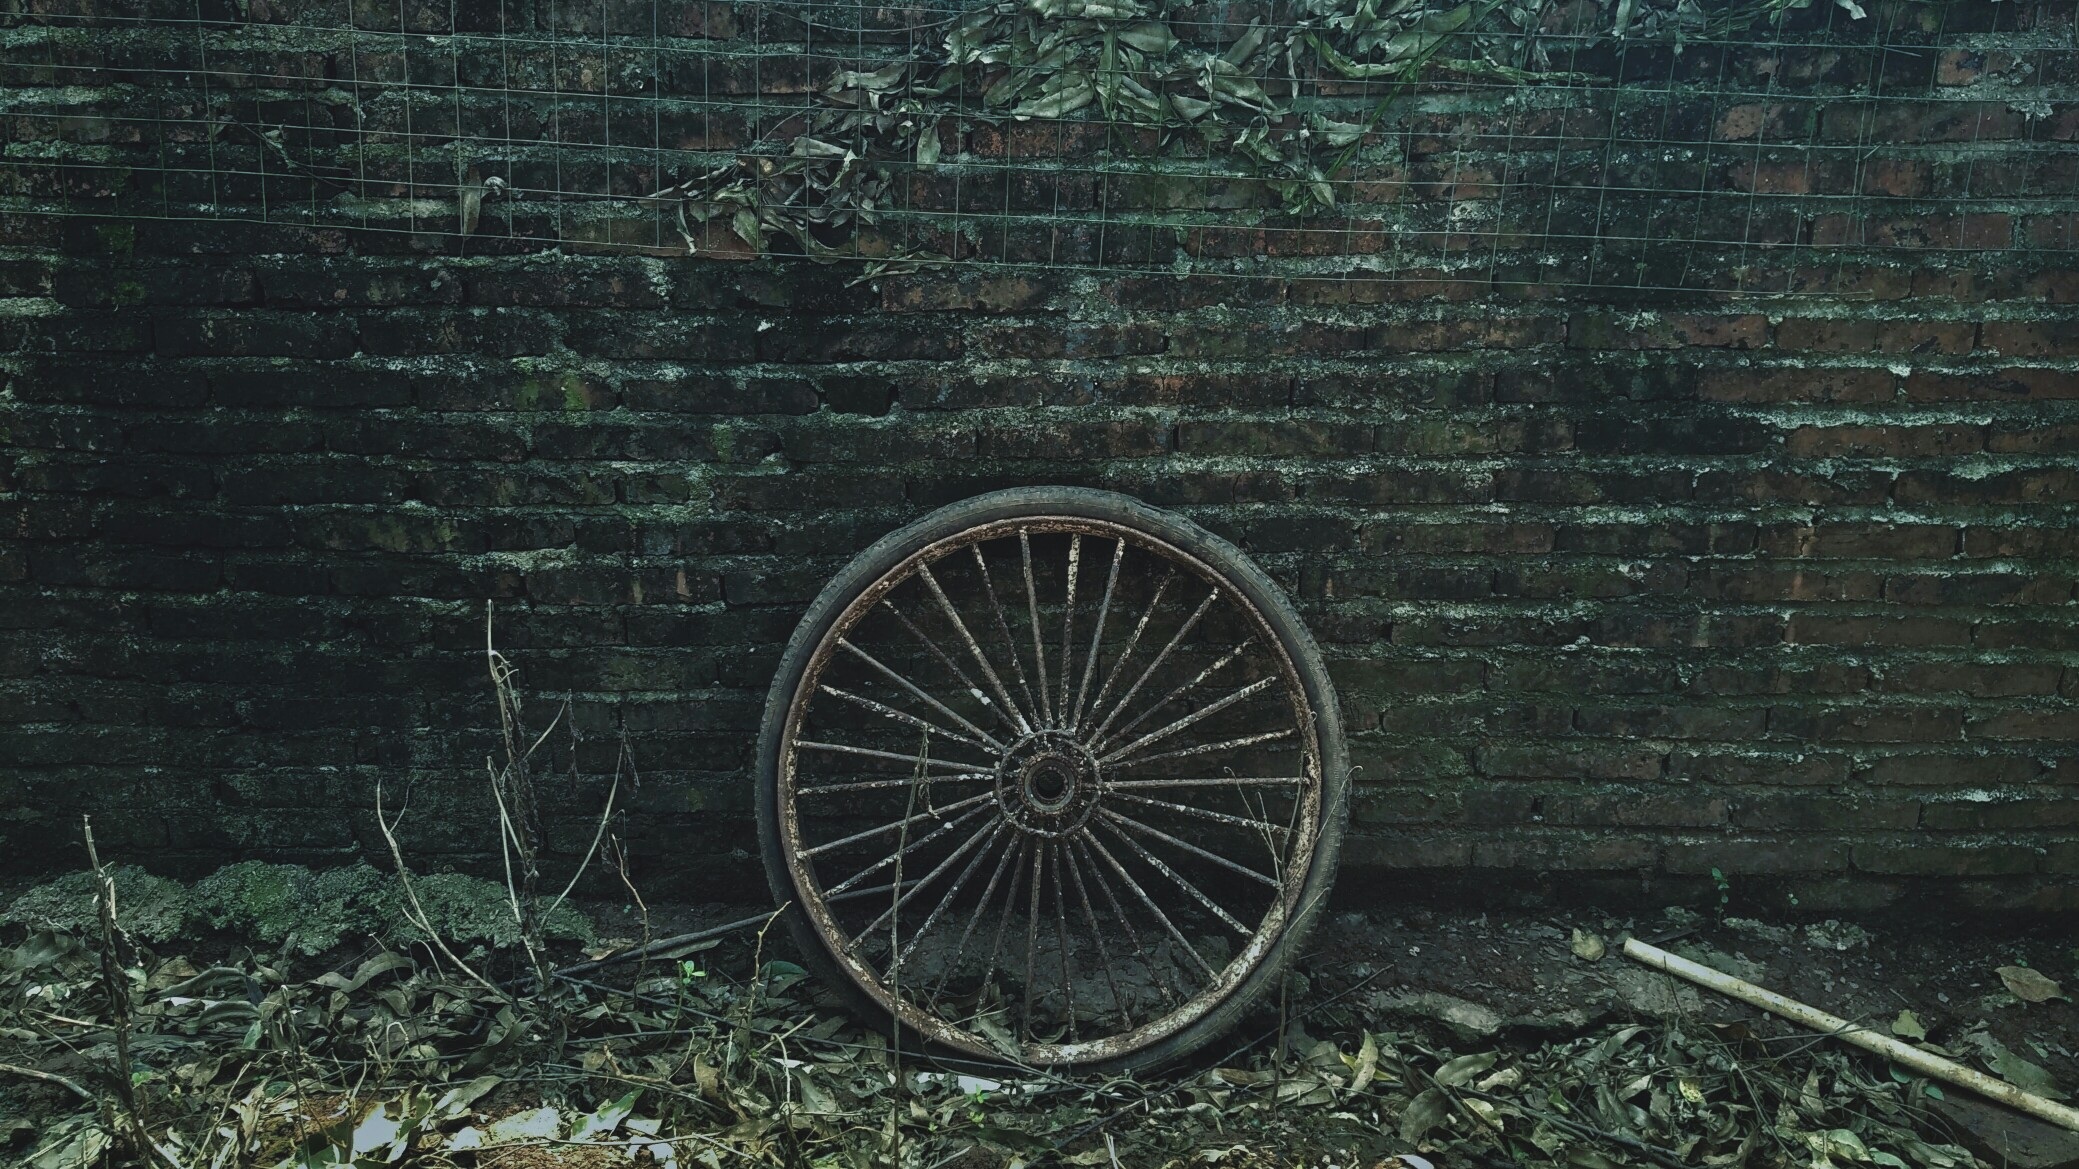
heel, wheel, round, old, bicycle, wall, country, green, vehicle, soil, tire, brick wall, rusty, defoliation, automotive tire